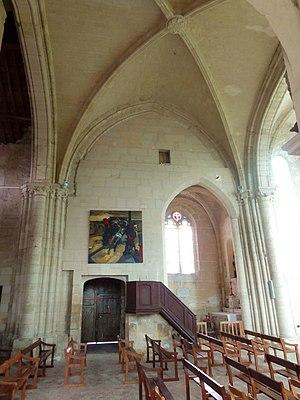
Intérieur de l'église (voir titre).
L'église Saint-Gildard est une église catholique paroissiale située à Longuesse, en France. Ce fut, sous l'Ancien Régime, l'une des nombreuses possessions de l'abbaye de Saint-Germain-des-Prés. Sa construction remonte à la fin du XIIᵉ siècle, en ce qui concerne le chœur et la croisée du transept, qui sont de style gothique et de dimensions considérables pour un petit village. L'architecture de ces travées est soignée, et d'une sobriété raffinée. L'église Saint-Gildard était conçue pour devenir l'une des plus prestigieuses églises du Vexin français. Seulement, l'édifice ne fut jamais achevé, et sans doute aussi privé des deux croisillons du transept pendant la guerre de Cent Ans. Ils furent remplacés par des chapelles à la période flamboyante et à la Renaissance, au cours des années 1520 / 1530 et à partir du milieu du XVIᵉ siècle. Le clocher date de la même époque, et est d'une telle simplicité qu'il apparaît comme une construction provisoire. La base du clocher occupe une moitié de la seule travée de la nef qui fut construite, ou reconstruite. De cette façon, l'église Saint-Gildard ne possède pas de façade.